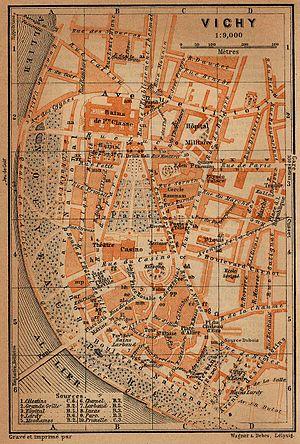
Vichy est une commune française, située dans le sud-est du département de l'Allier, en région Auvergne-Rhône-Alpes. Ses habitants sont appelés les Vichyssois.